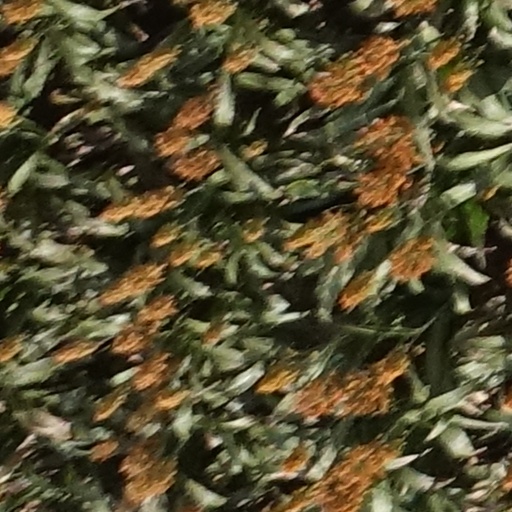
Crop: sorghum